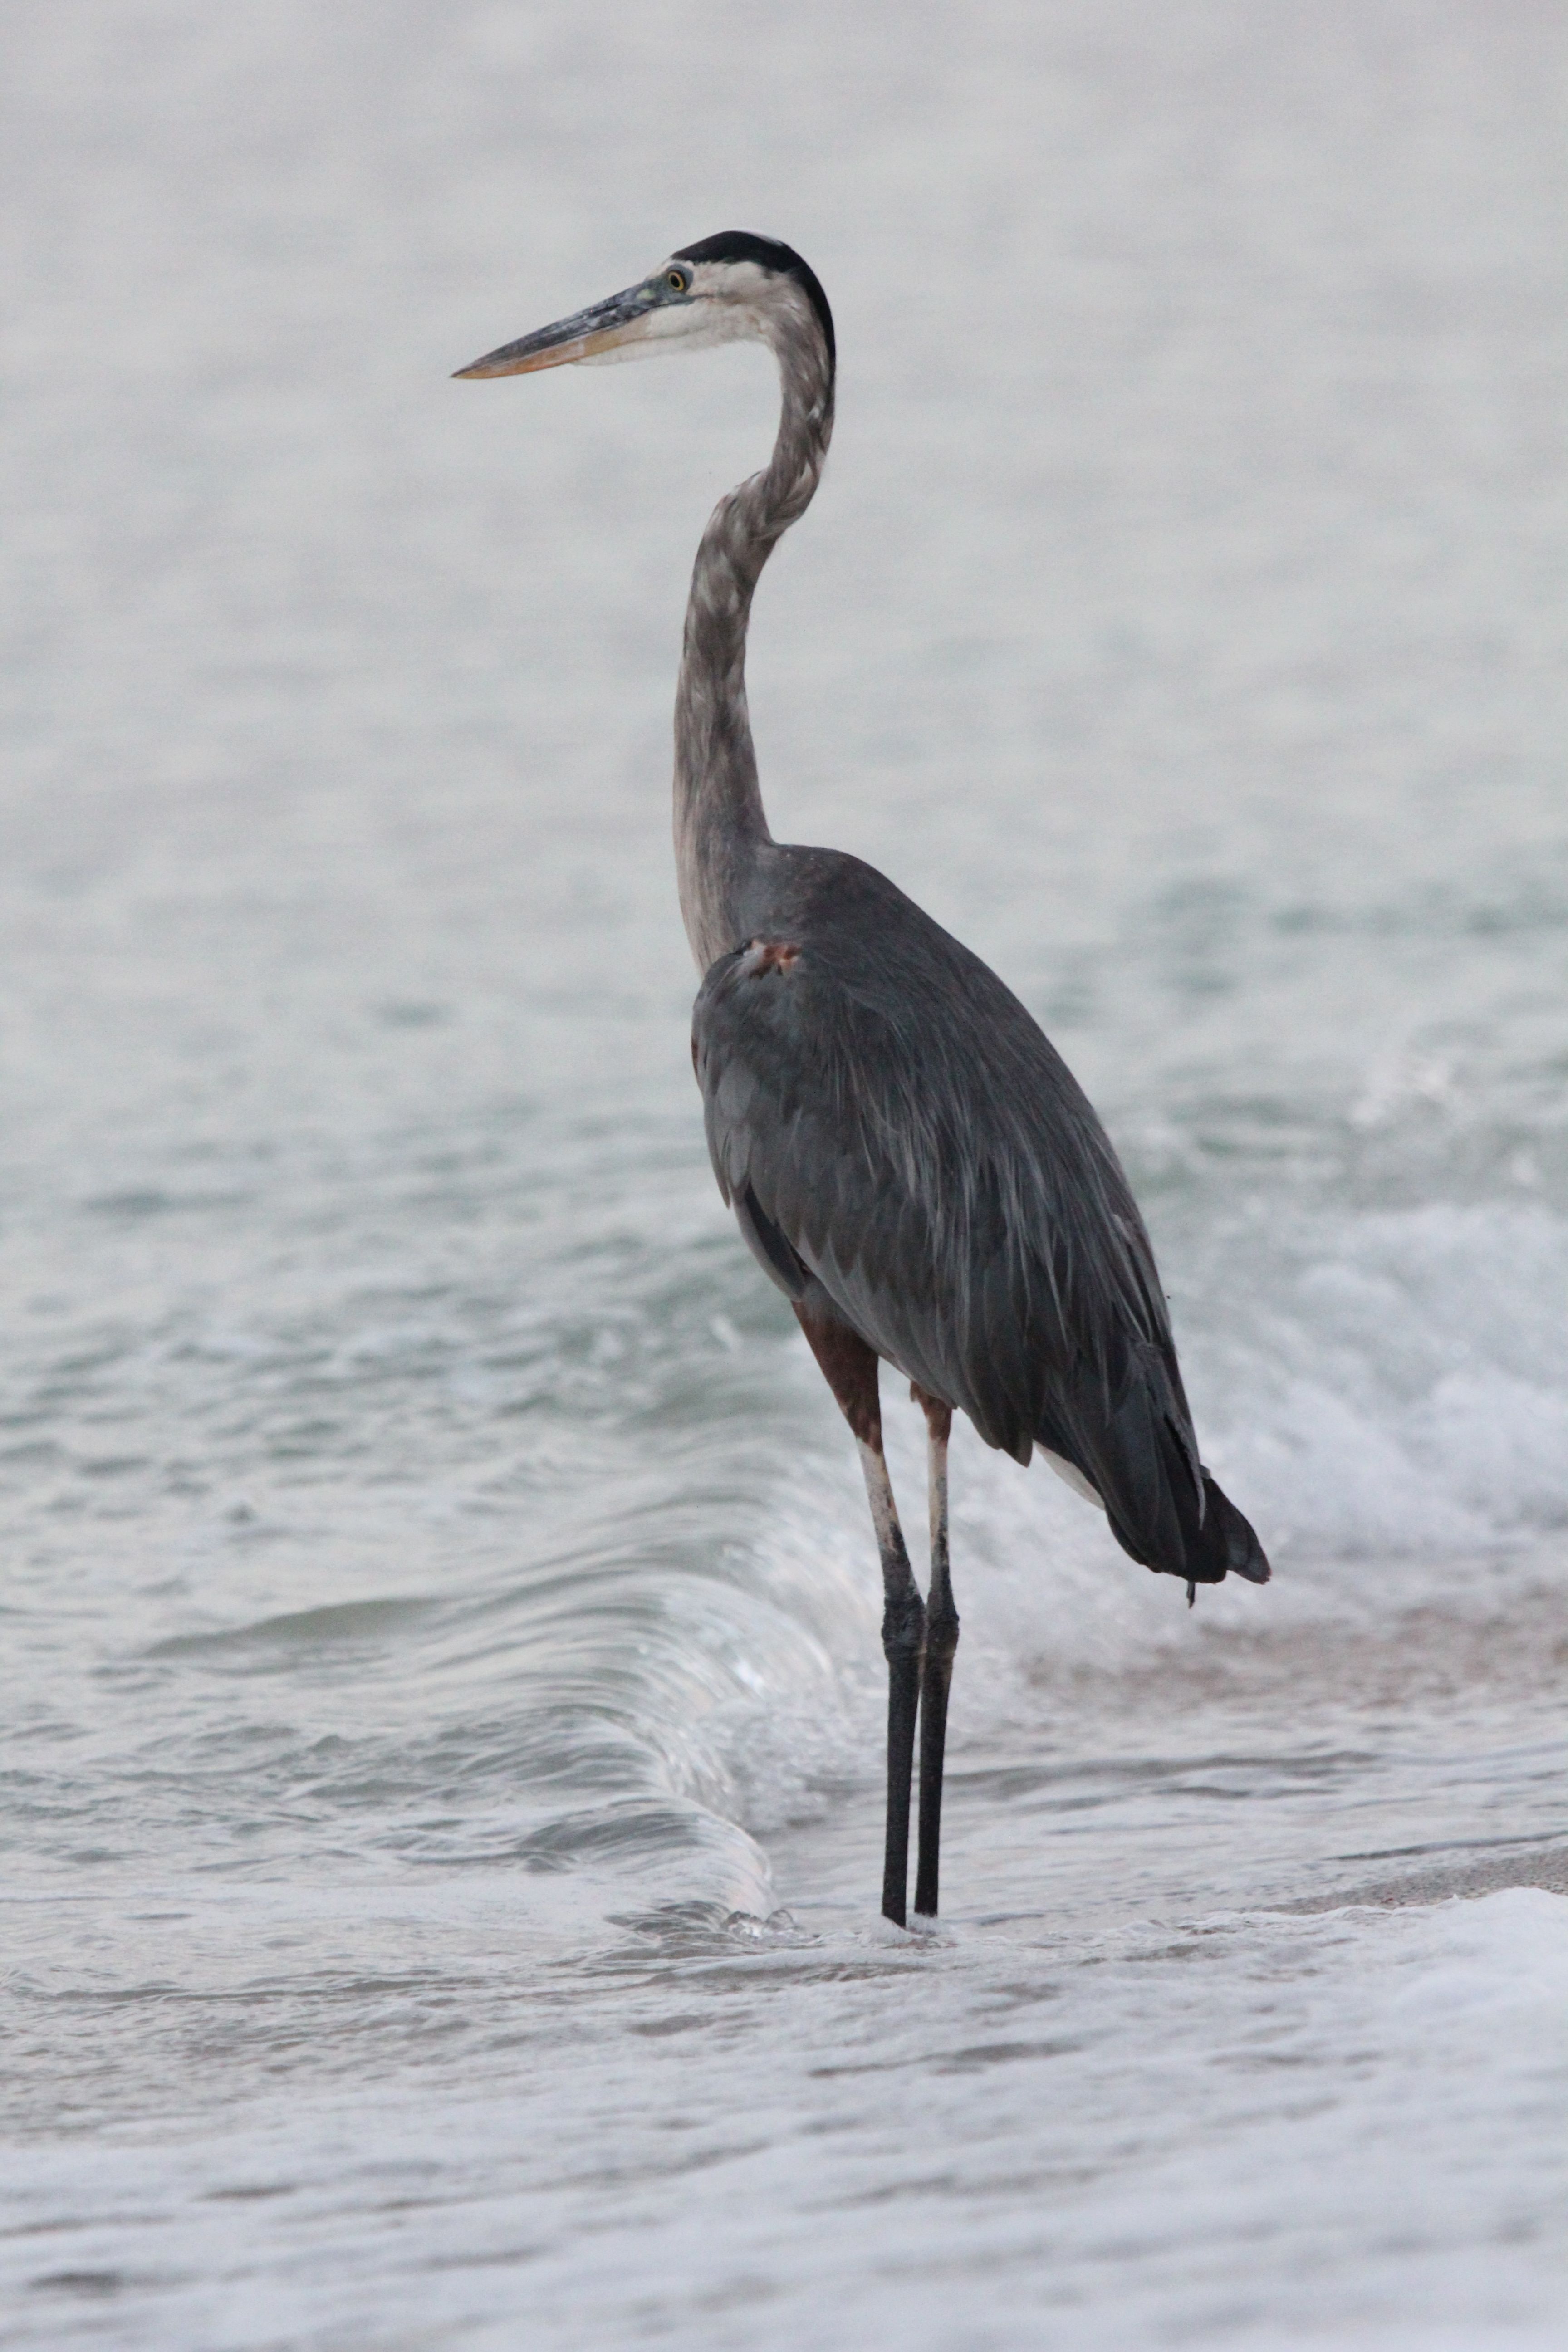
sea, water, bird, wildlife, beak, feather, stork, egret, heron, water bird, florida, grey heron, pelecaniformes, shorebird, great egret, little blue heron, ciconiiformes